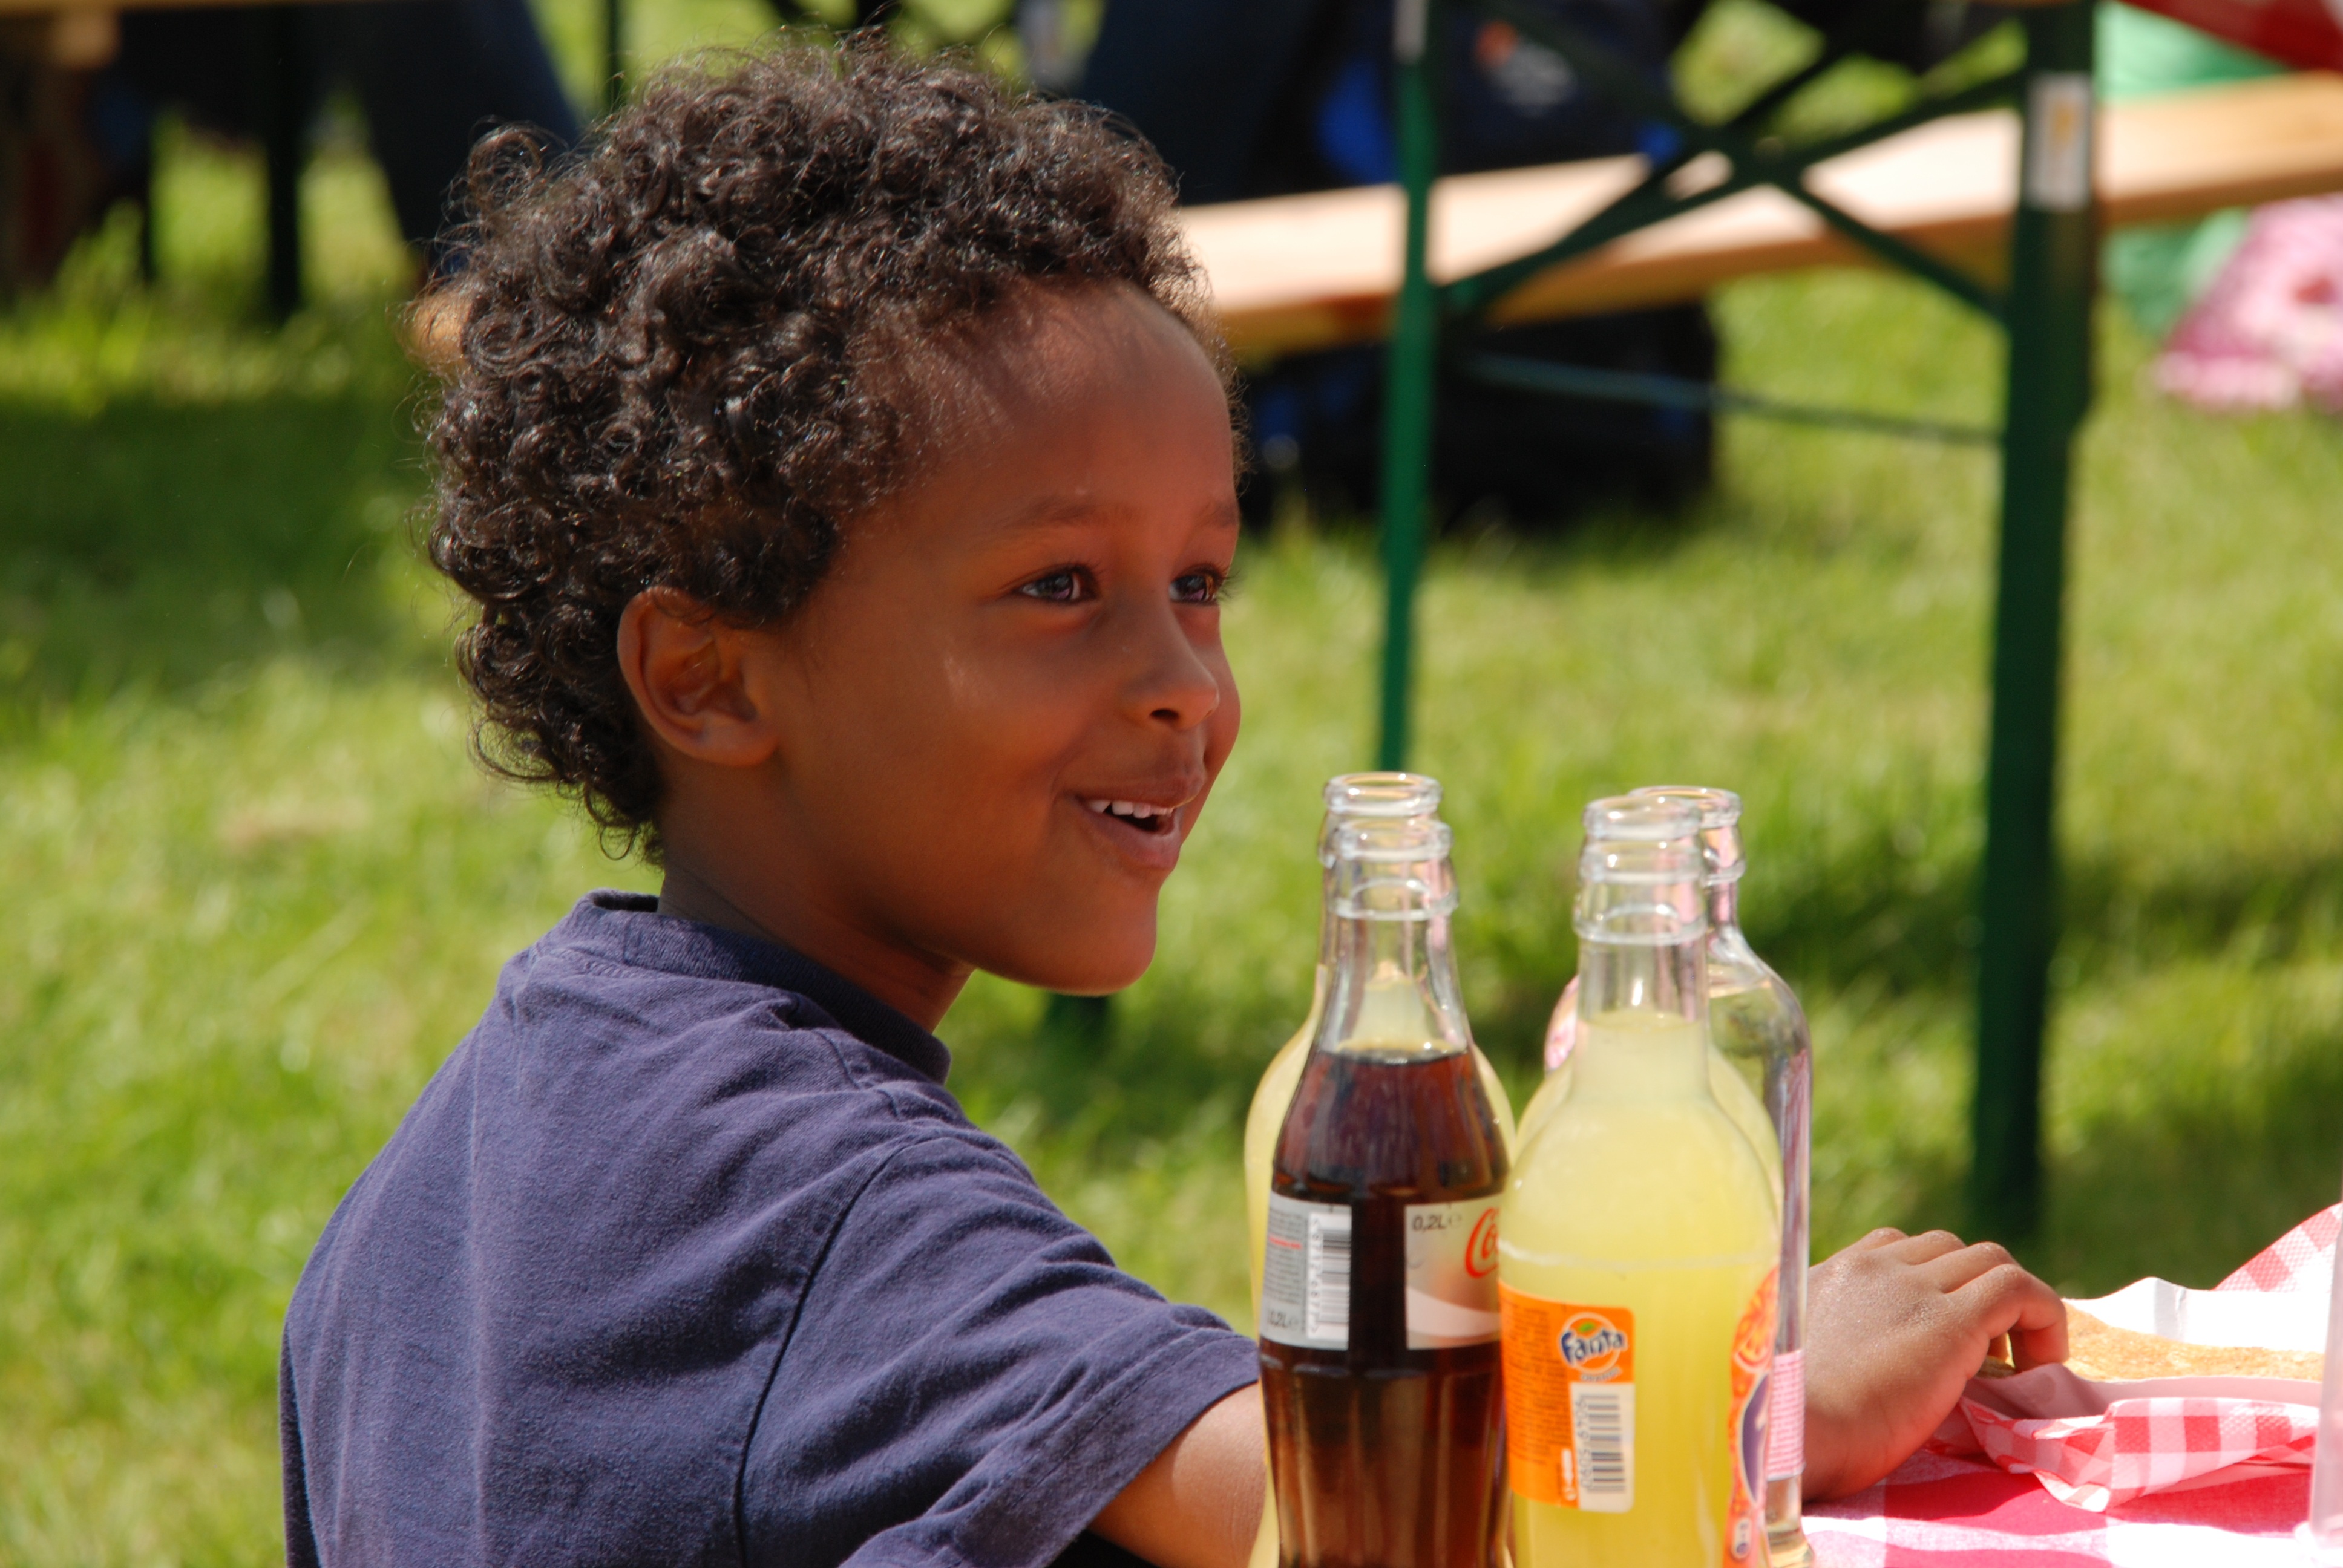
outdoor, people, portrait, child, drink, laugh, picnic, eating, fun, curls, sense, soft drinks